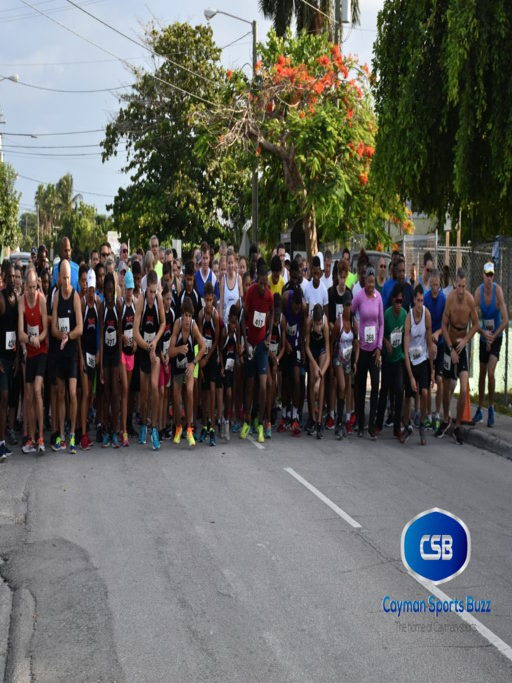
runners of all ages were on the road .